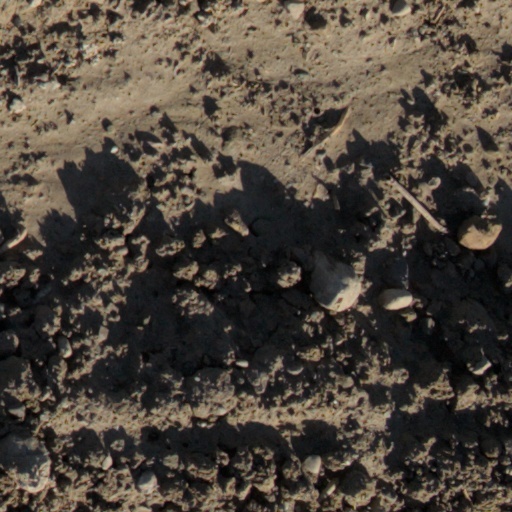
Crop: wheat